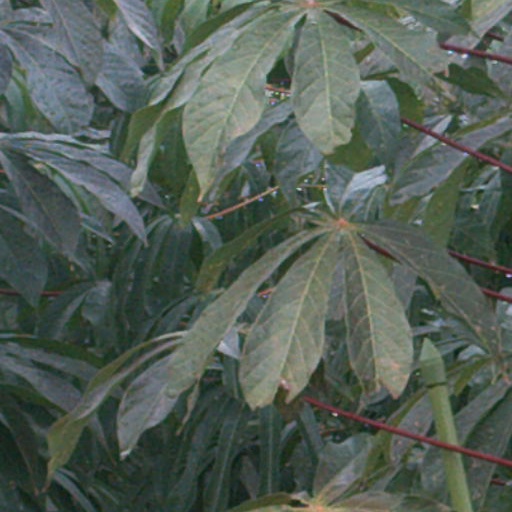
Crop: cassava